Aaron Jones (running back)

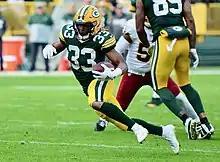
Jones in a game against the Washington Redskins

In Week 2 against the Vikings, Jones rushed 23 times for 116 yards and a touchdown as the Packers won 21–16. In Week 3 against the Denver Broncos, Jones rushed 10 times for 19 yards and two touchdowns as the Packers won 27–16. During Week 5 against the Cowboys, Jones finished with 107 rushing yards, 75 receiving yards, and four touchdowns as the Packers won 34–24, earning him NFC Offensive Player of the Week. During "Sunday Night Football" against the Kansas City Chiefs in Week 8, Jones finished with 13 carries for 67 rushing yards, seven catches for 159 receiving yards, and two receiving touchdowns as the Packers won 31–24. He was named the NFC Offensive Player of the Week for his performance. In Week 10 against the Carolina Panthers, Jones rushed 13 times for 93 yards and three touchdowns in the 24–16 win. In Week 14 against the Redskins, Jones rushed 16 times for 134 yards and a touchdown in the 20–15 win. During a rematch with the Minnesota Vikings on "Monday Night Football" in Week 16, Jones highlighted a big play with a 56-yard touchdown run. Overall, he finished with 154 rushing yards and two touchdowns on 23 rushes as the Packers won 23–10. In Week 17 against the Detroit Lions, Jones rushed 25 times for 100 yards and caught two passes for 43 yards in the 23–20 win. During the game, Jones played a career-high 75 snaps and surpassed 1,000 rushing yards for the first time in his career. In his 285 touches in the 2019 season, Jones finished with totals of 1,084 rushing yards and 16 rushing touchdowns to go along with 49 receptions for 474 receiving yards and three receiving touchdowns.